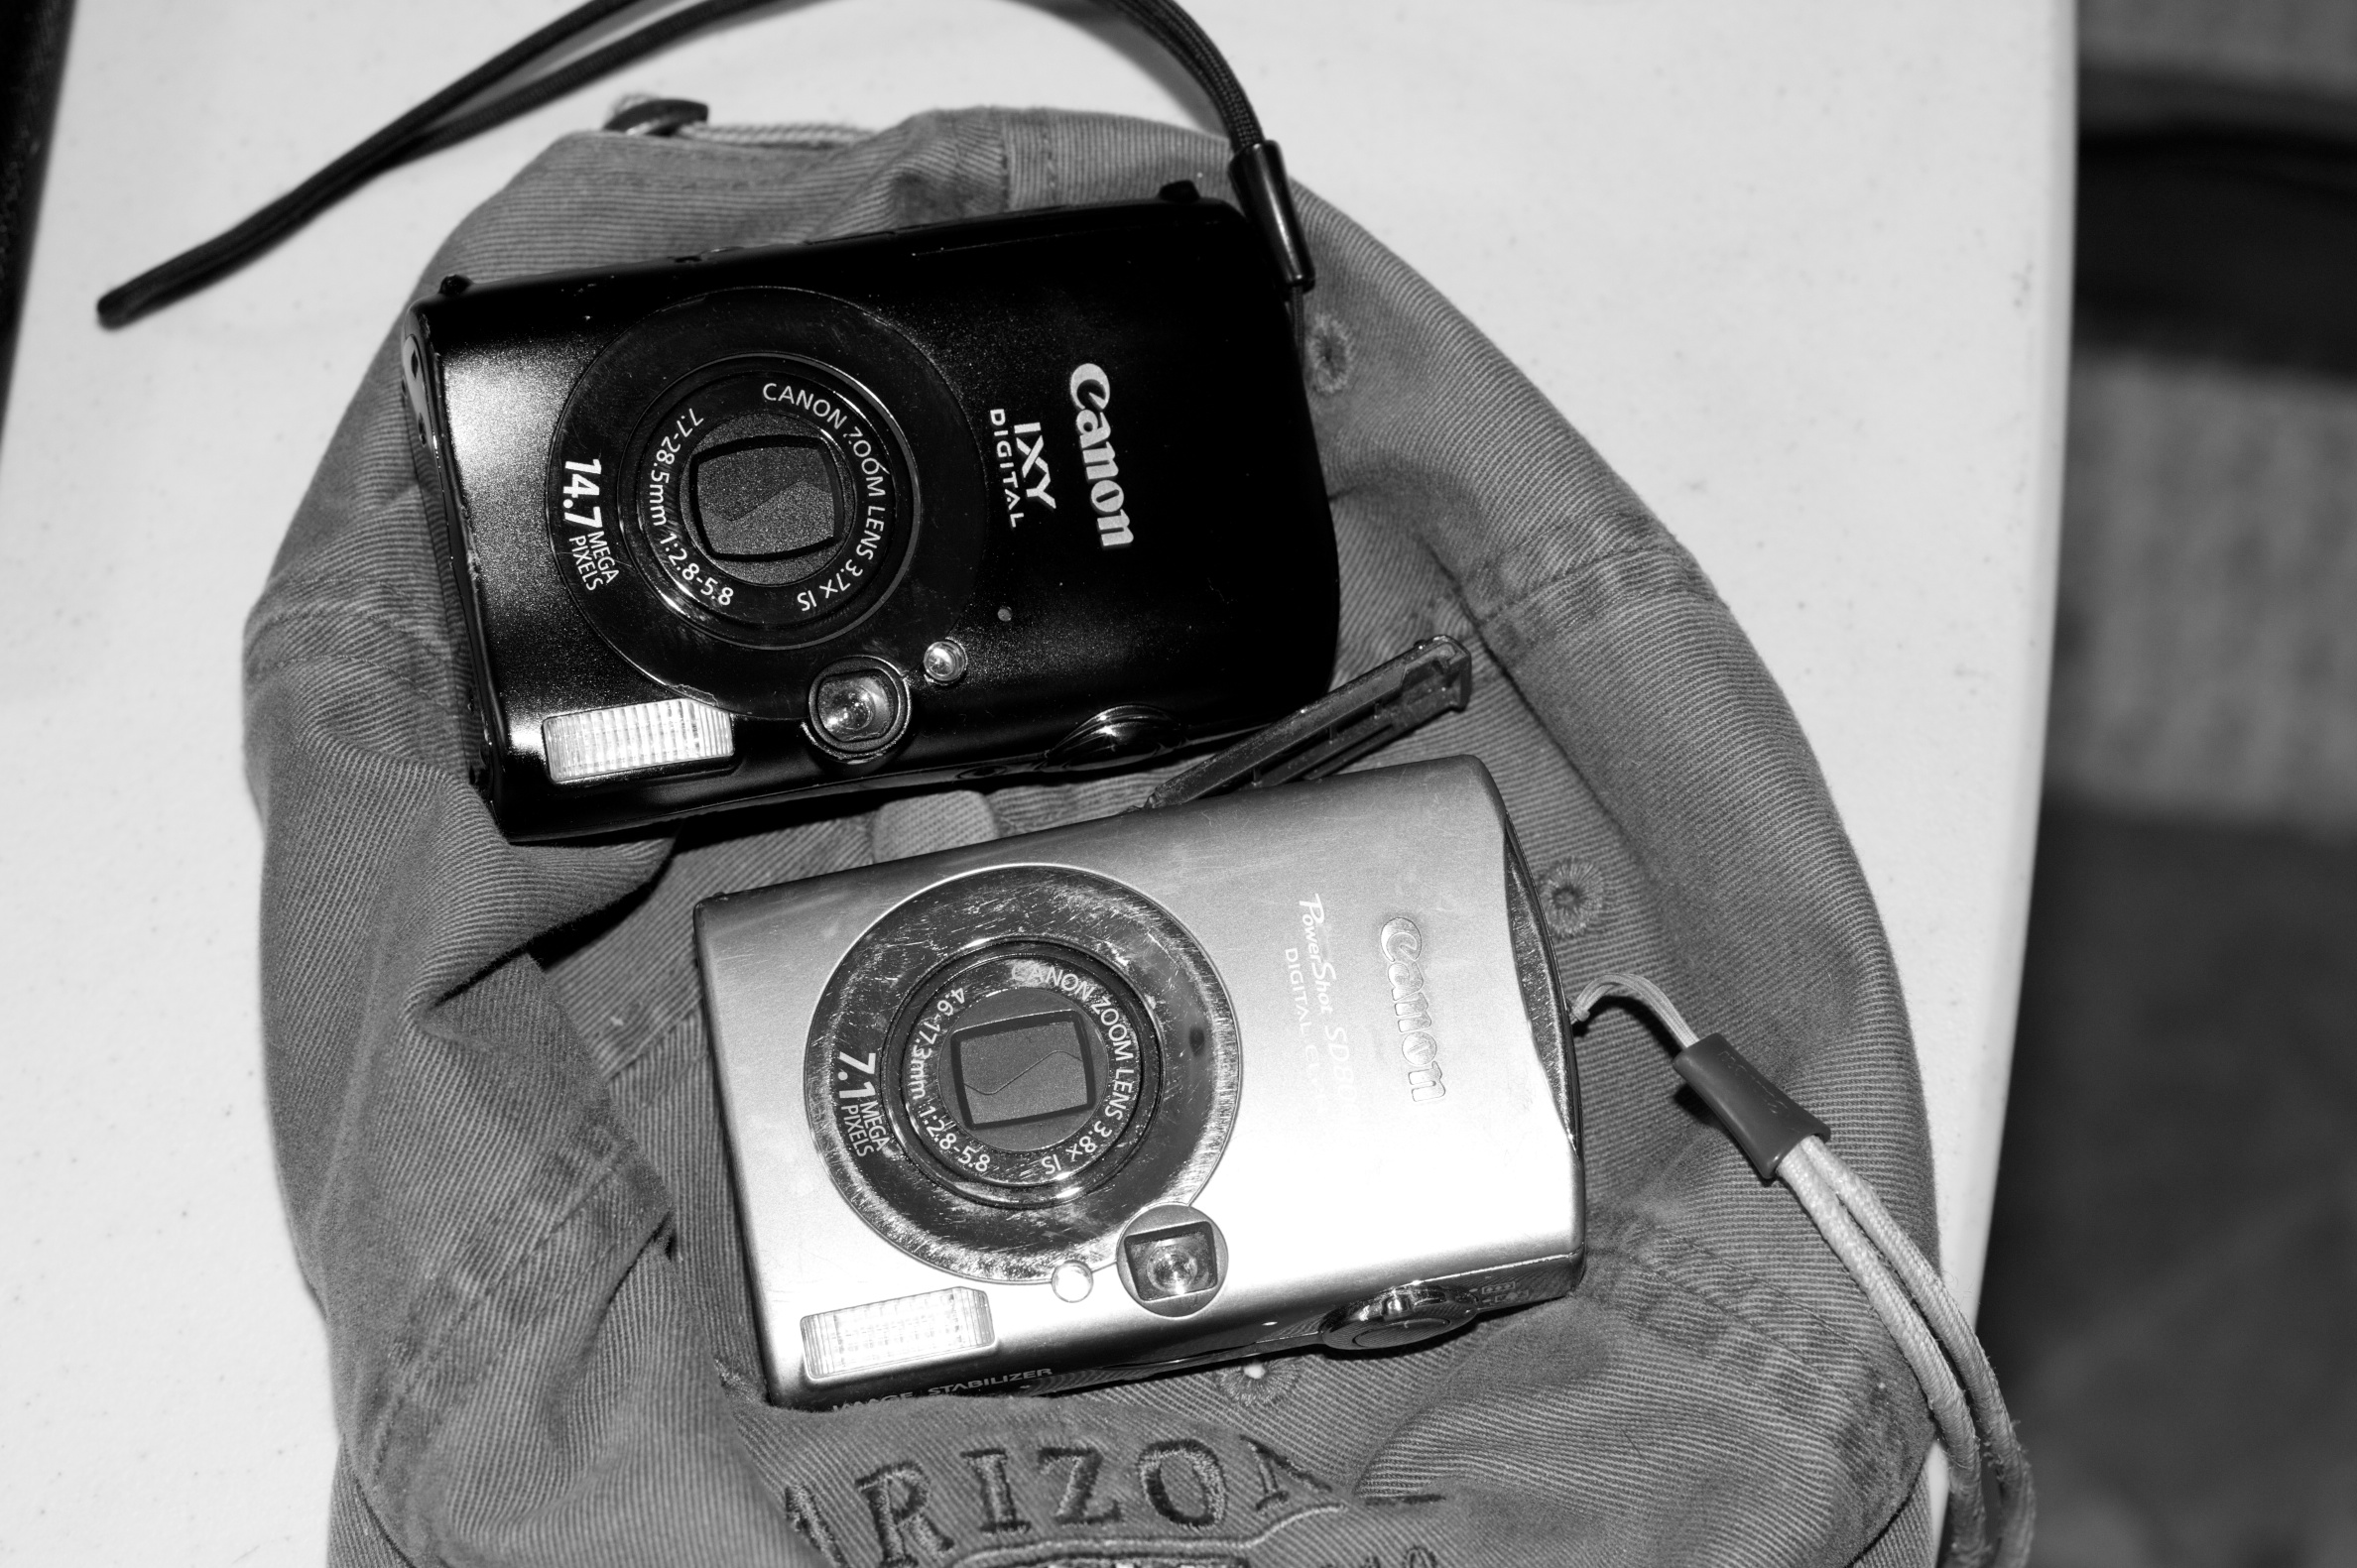
hand, black and white, white, camera, steering wheel, black, monochrome, product, reflex camera, digital camera, monochrome photography, digital slr, single lens reflex camera, cameras optics